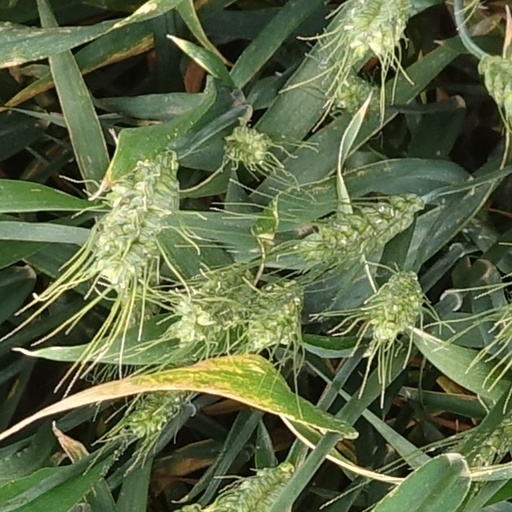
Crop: wheat